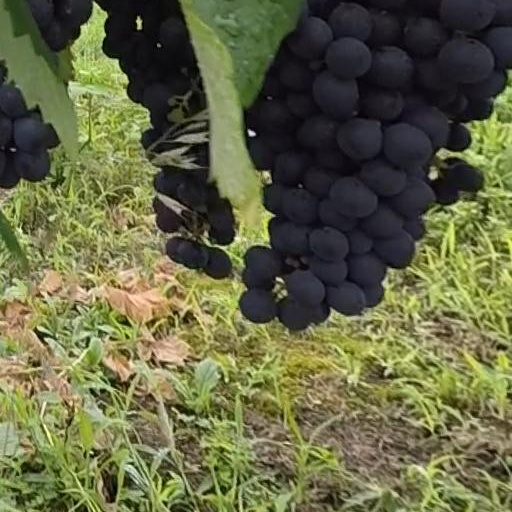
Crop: grape